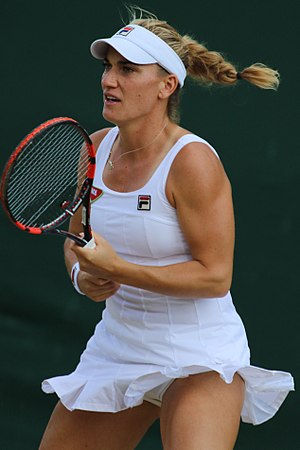
Tímea Babos
Tímea Babos er en ungarsk tennisspiller. Hun repræsentere sit land under Sommer-OL 2012 i London, der hun blev slået ud i anden runde i singel.